Sean Scanlan

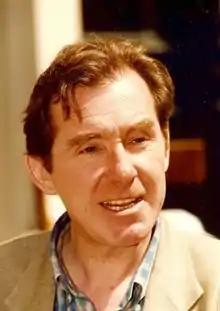

Sean Scanlan (18 August 1948 – 17 April 2017) was a Scottish actor. He is known primarily for his many television and stage roles.